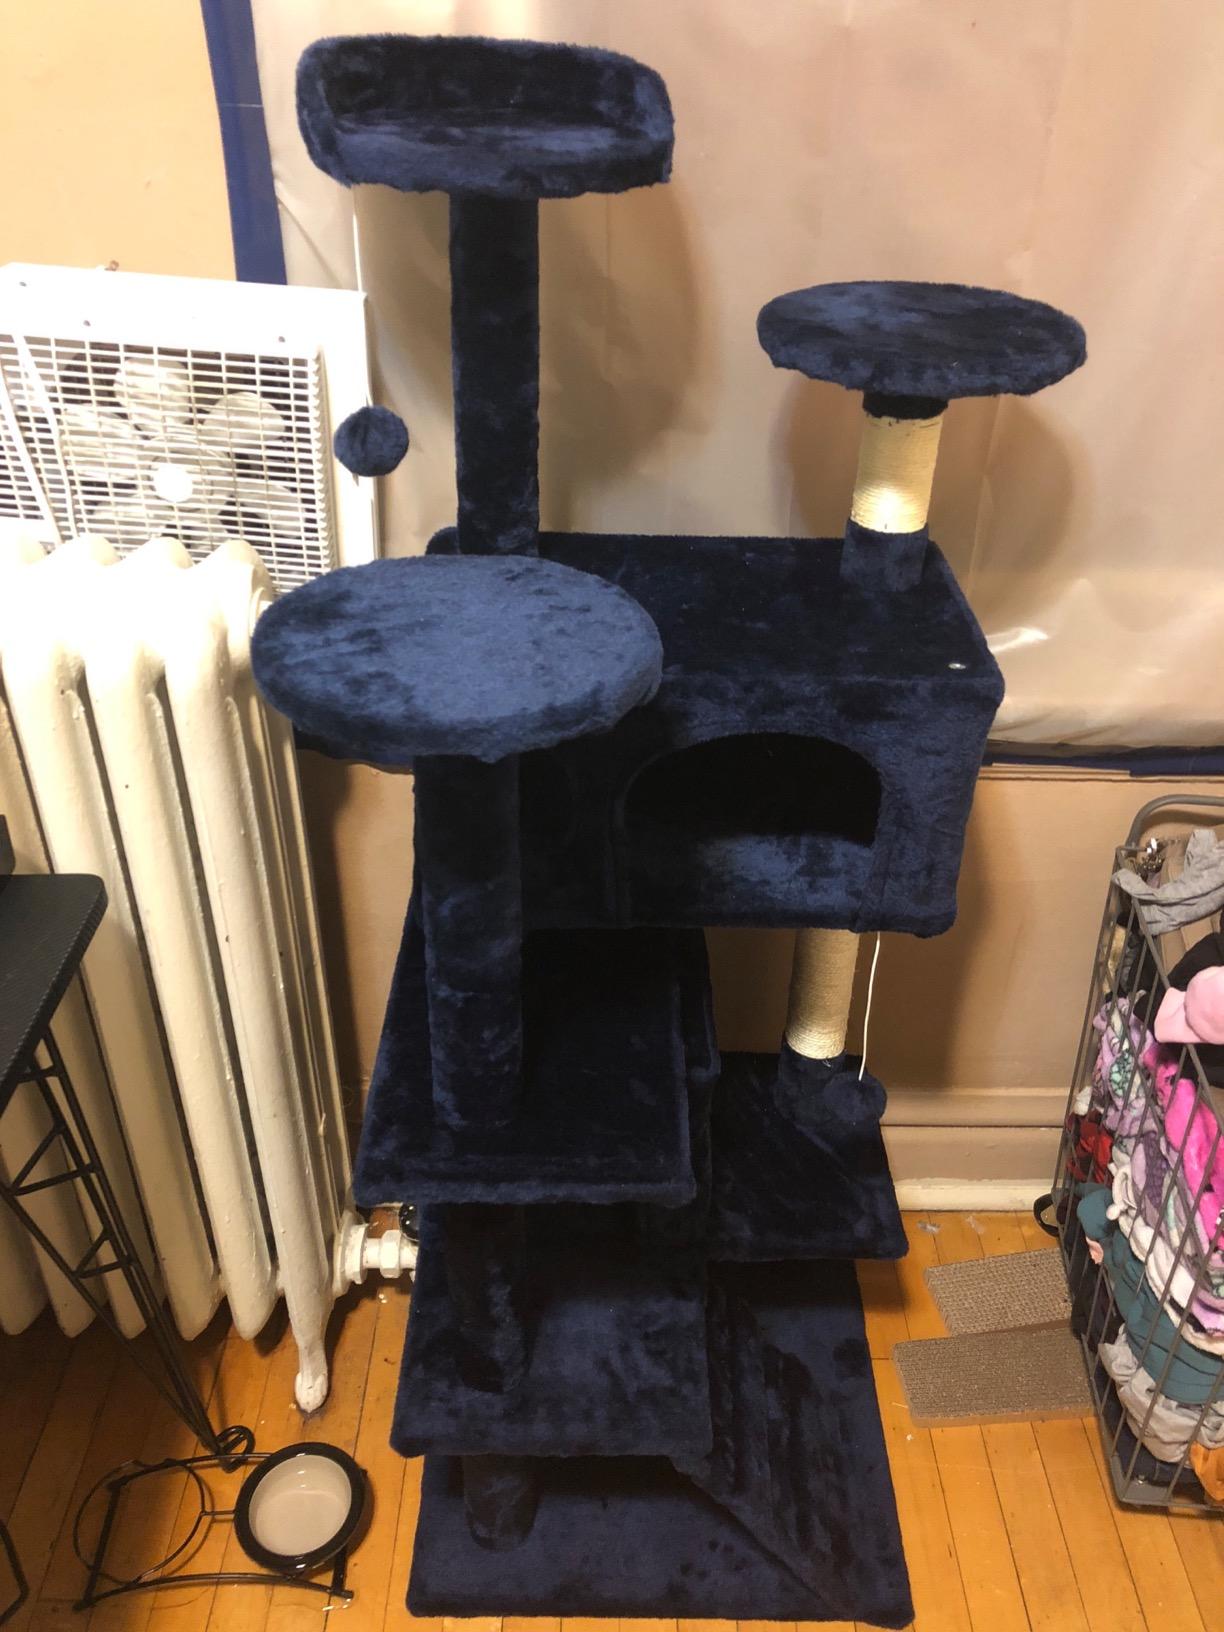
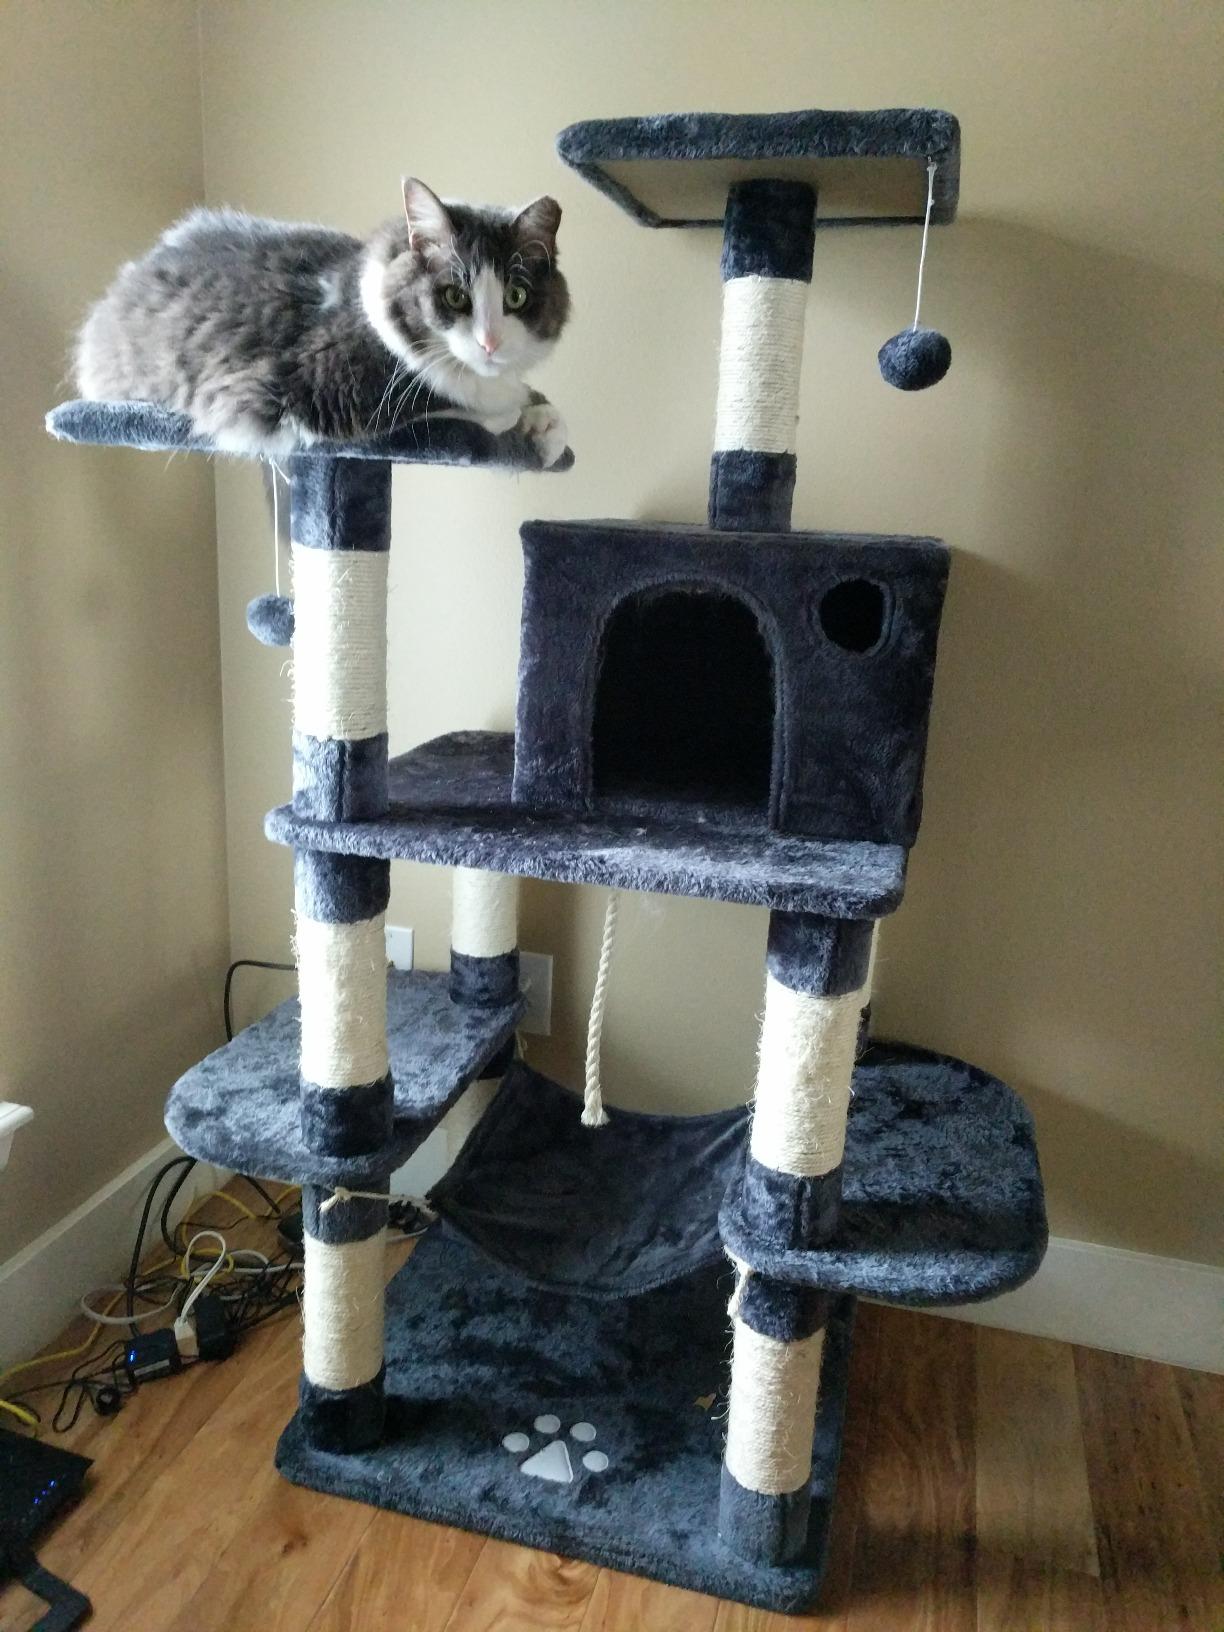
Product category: items_cat tree
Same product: no